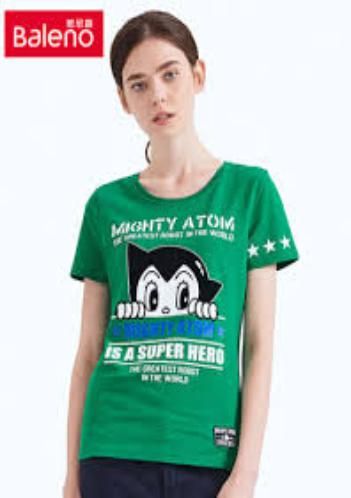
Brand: BALENO
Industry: Clothes